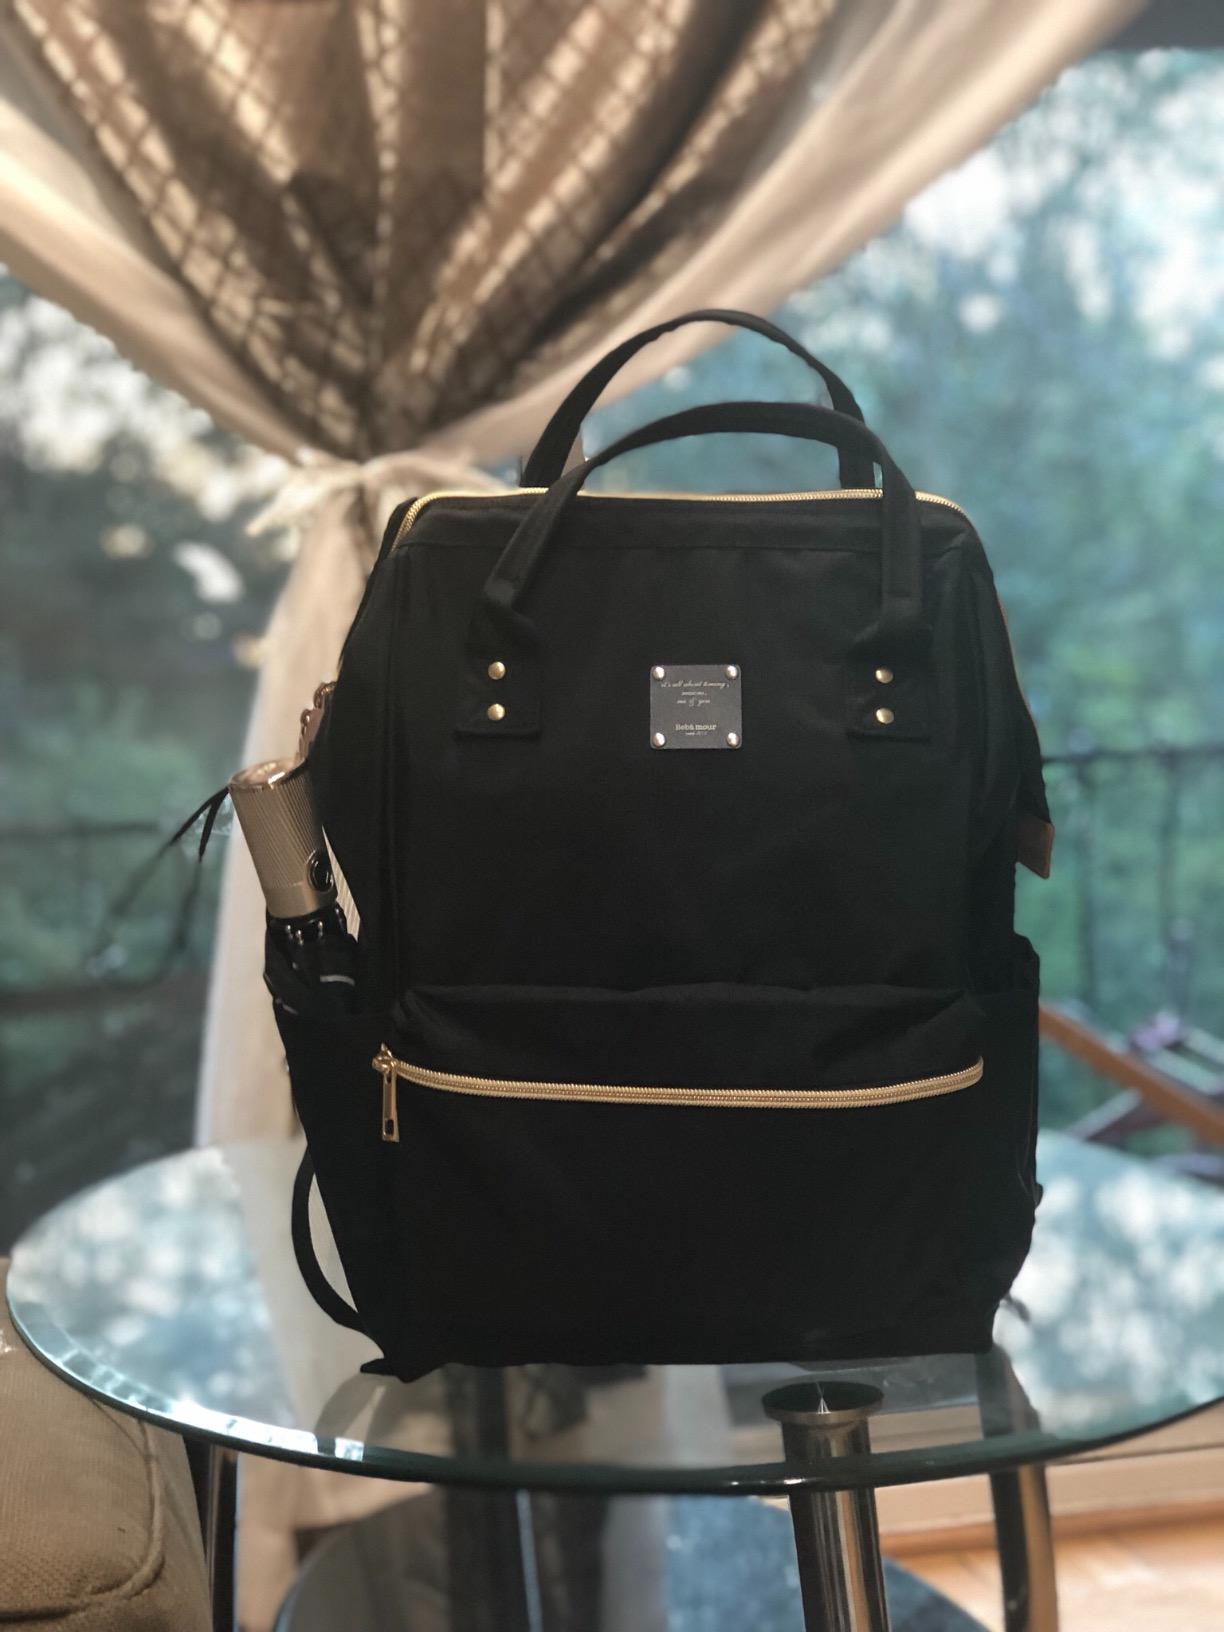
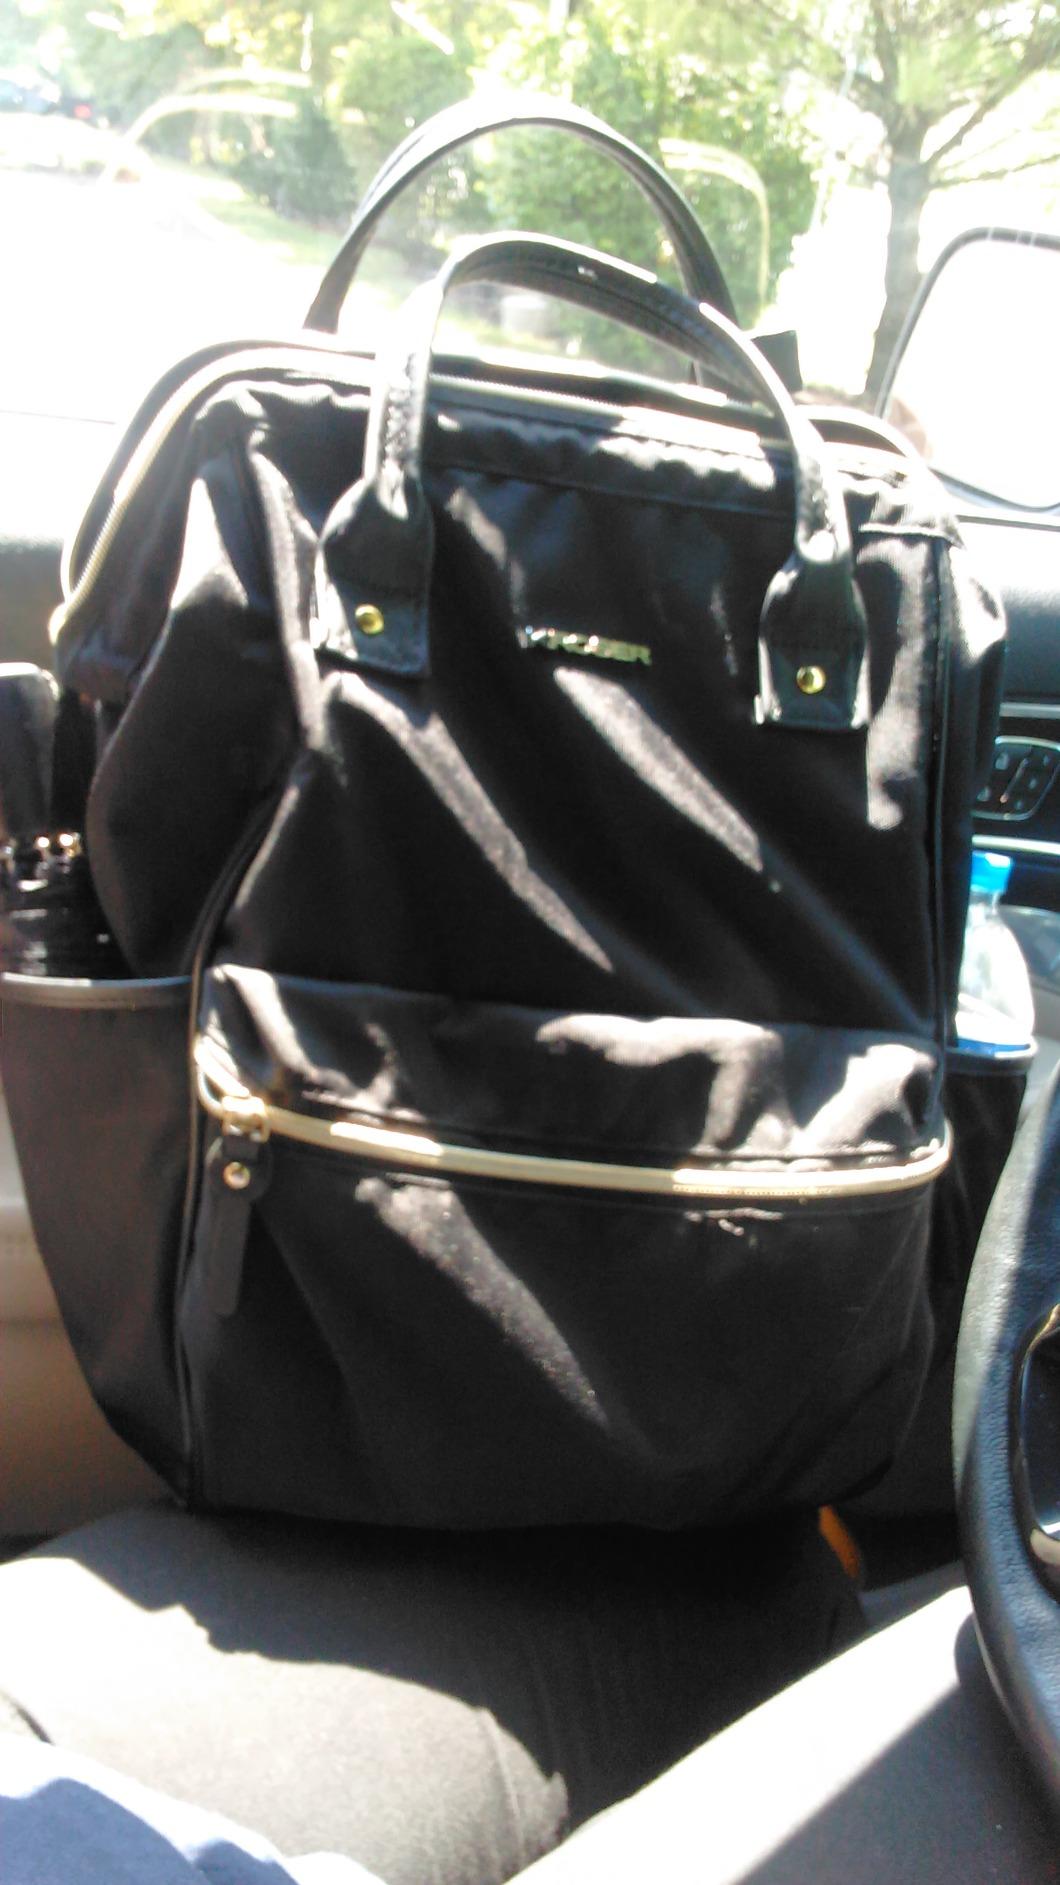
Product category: bag
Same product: no